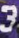
Number: 3